John of Palatinate-Mosbach

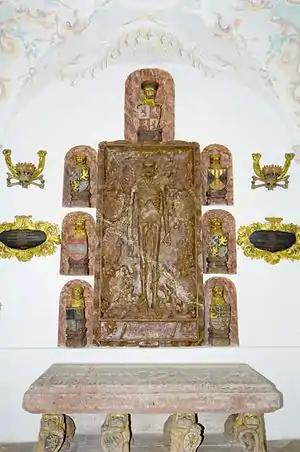
John's monument in Reichenbach

John of Palatinate-Mosbach (1 August 1443 - 4 October 1486, Jerusalem) was a prince of the house of Wittelsbach and "Dompropst" or canon of Augsburg Cathedral and Regensburg Cathedral.